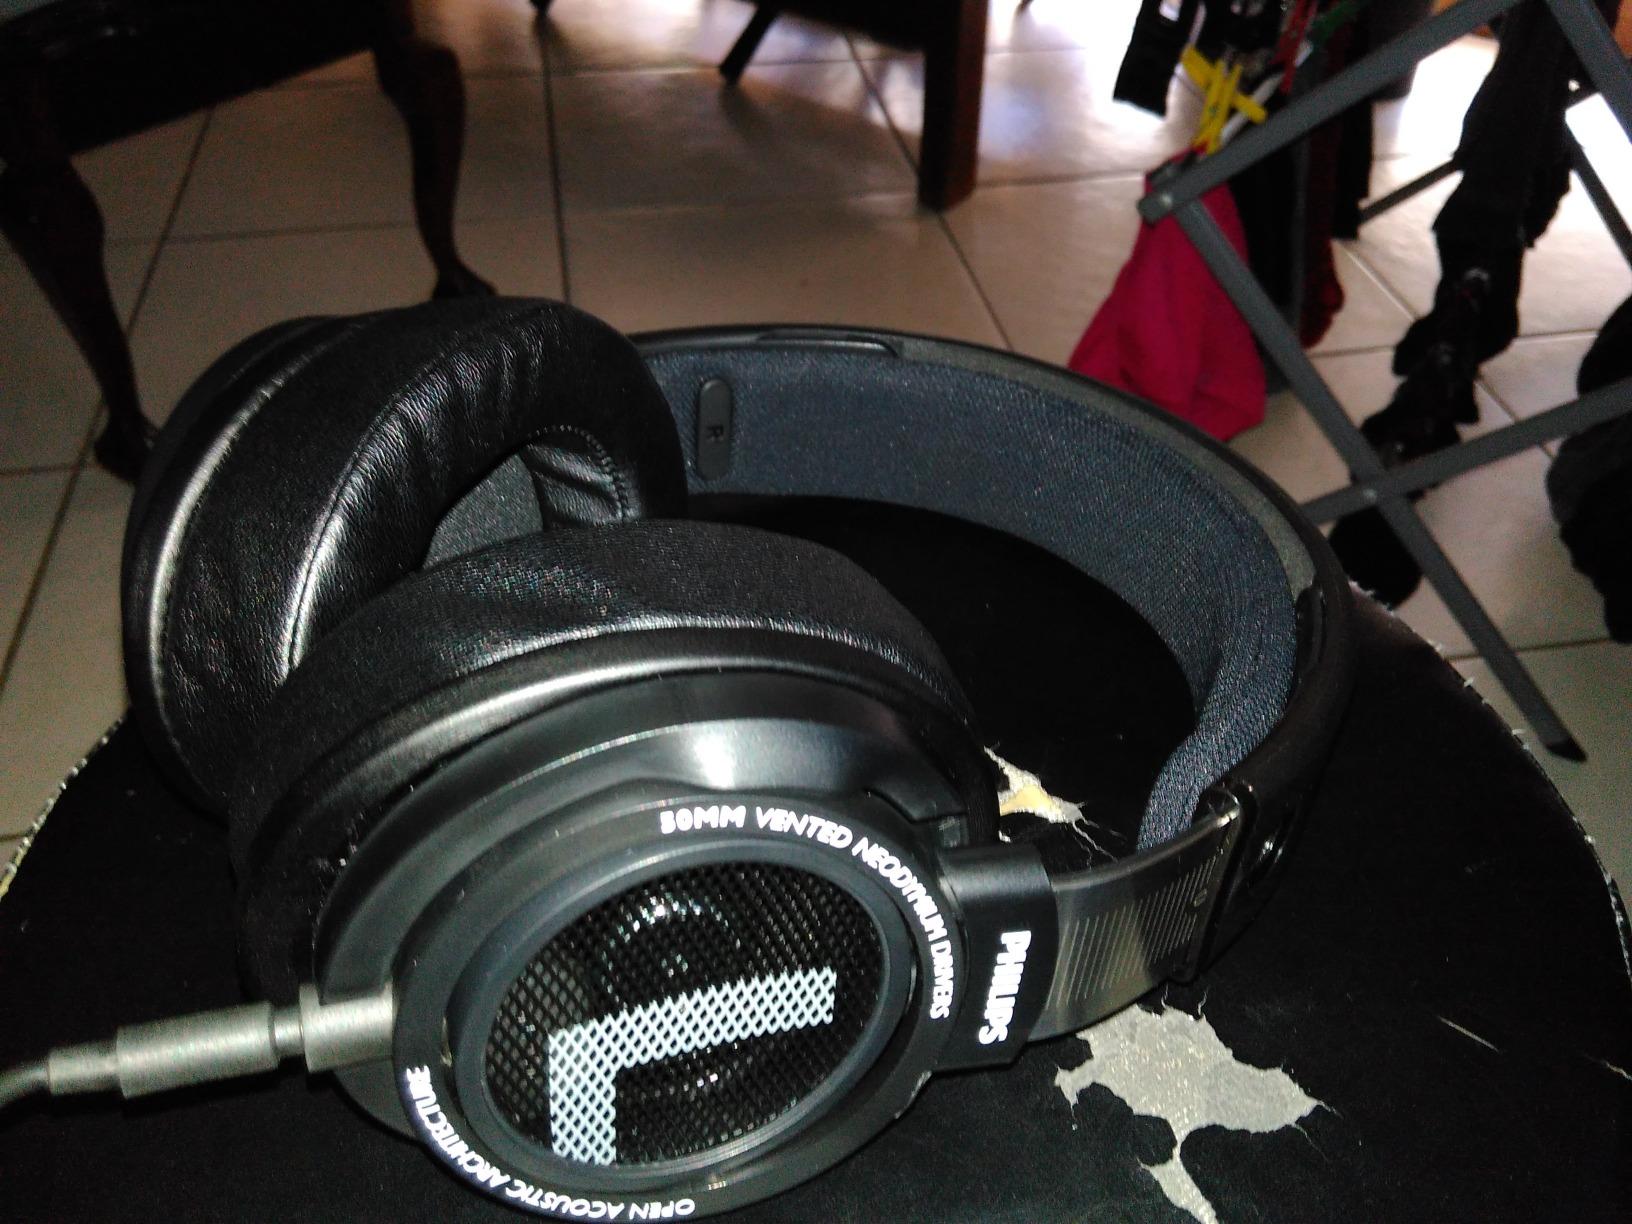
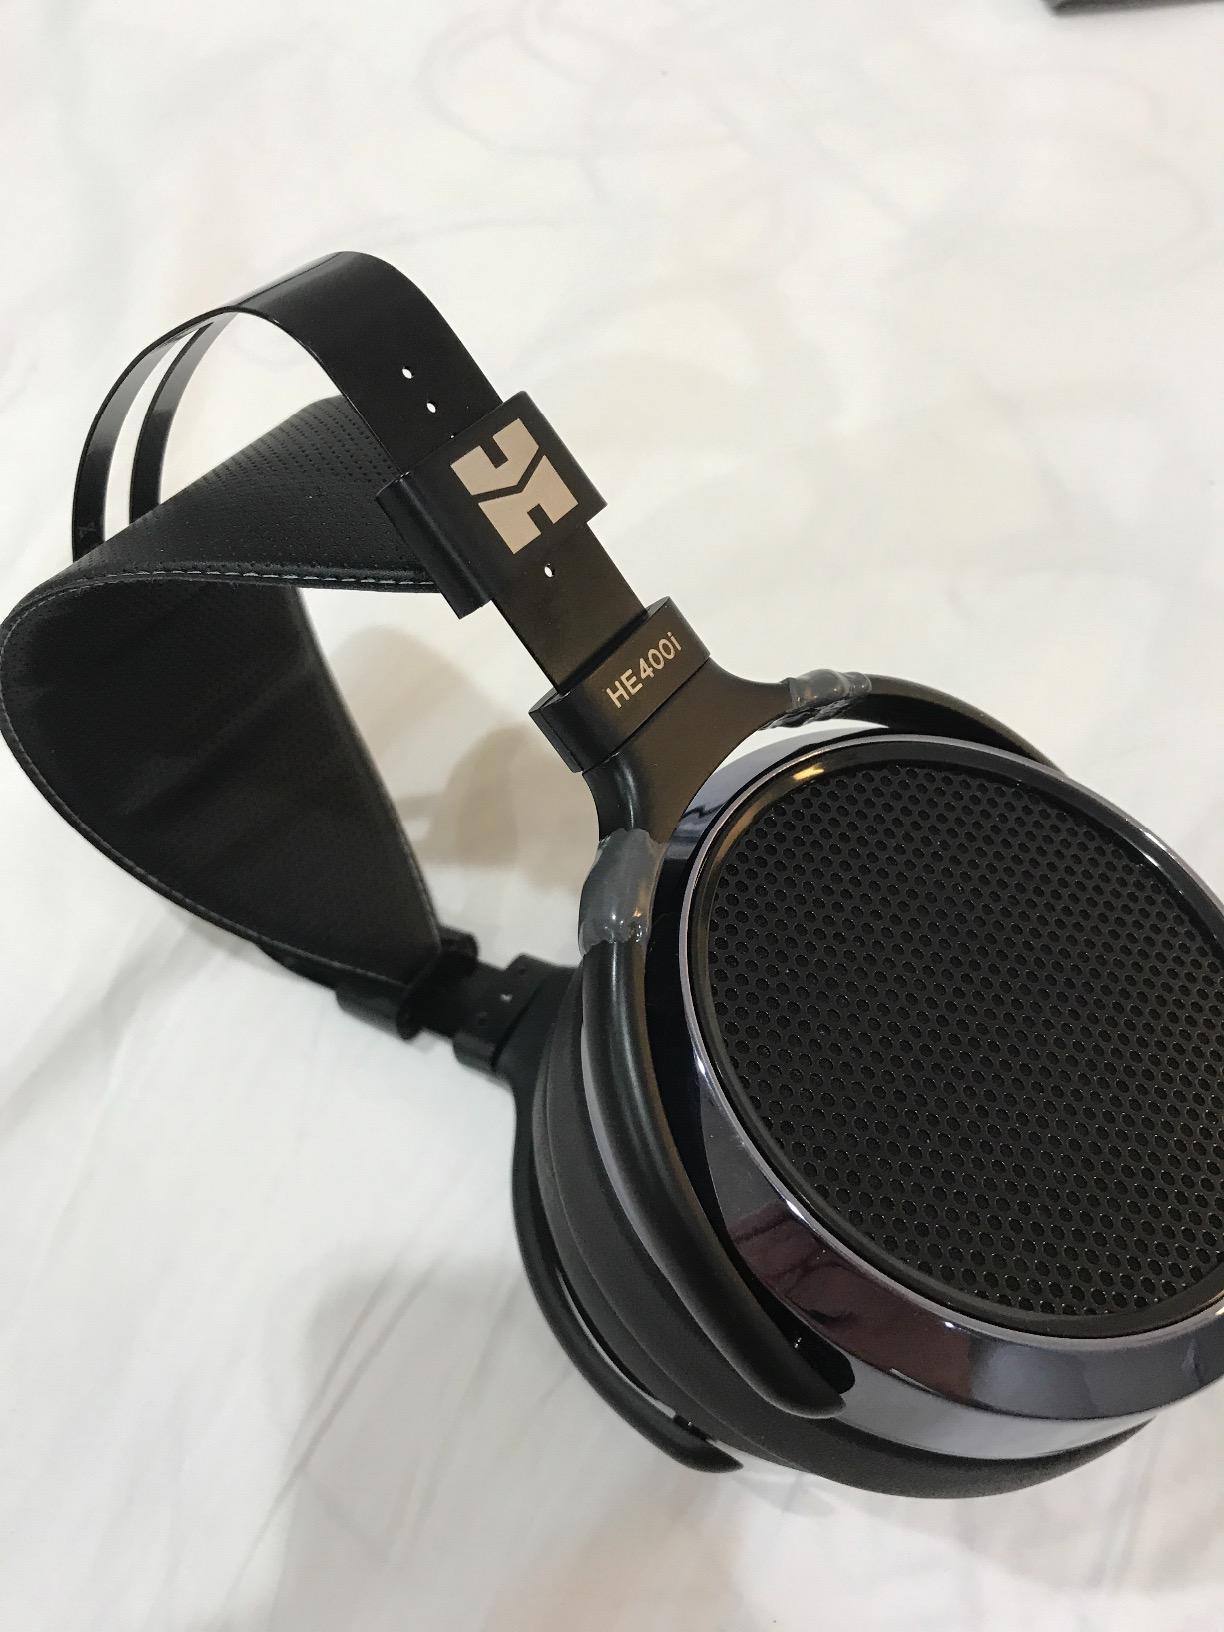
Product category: headphones
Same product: no